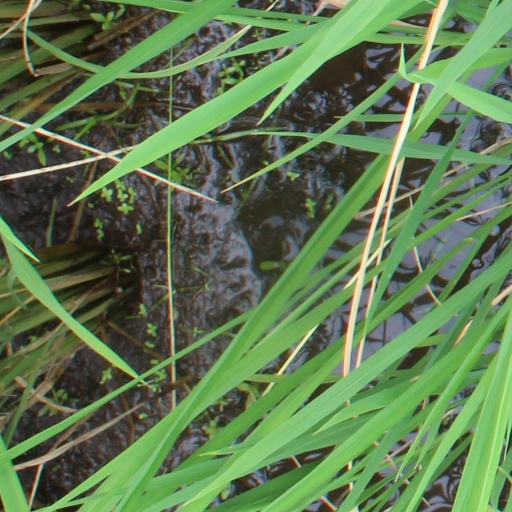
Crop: rice